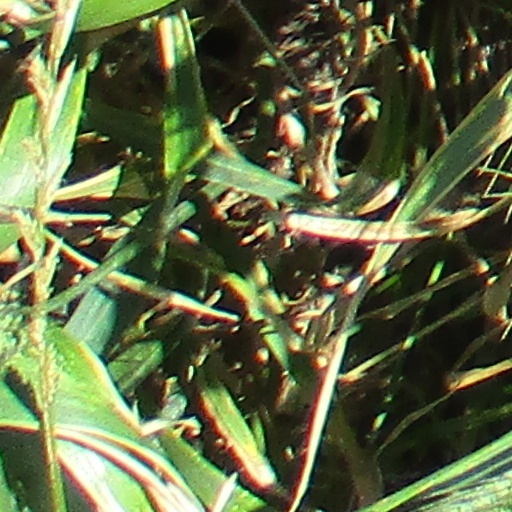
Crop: wheat